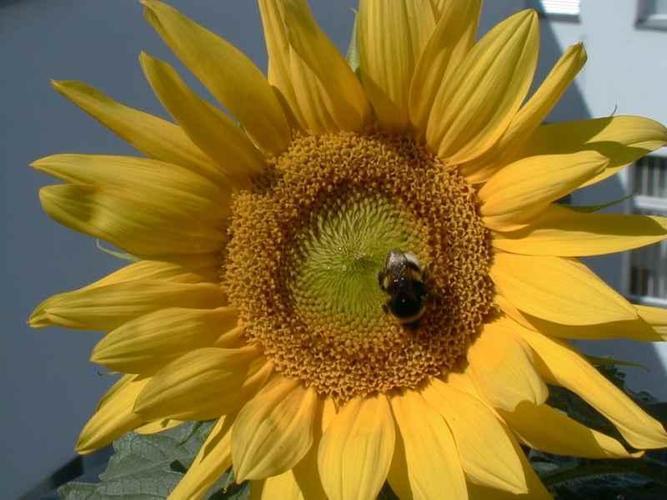
Flower: Sunflower